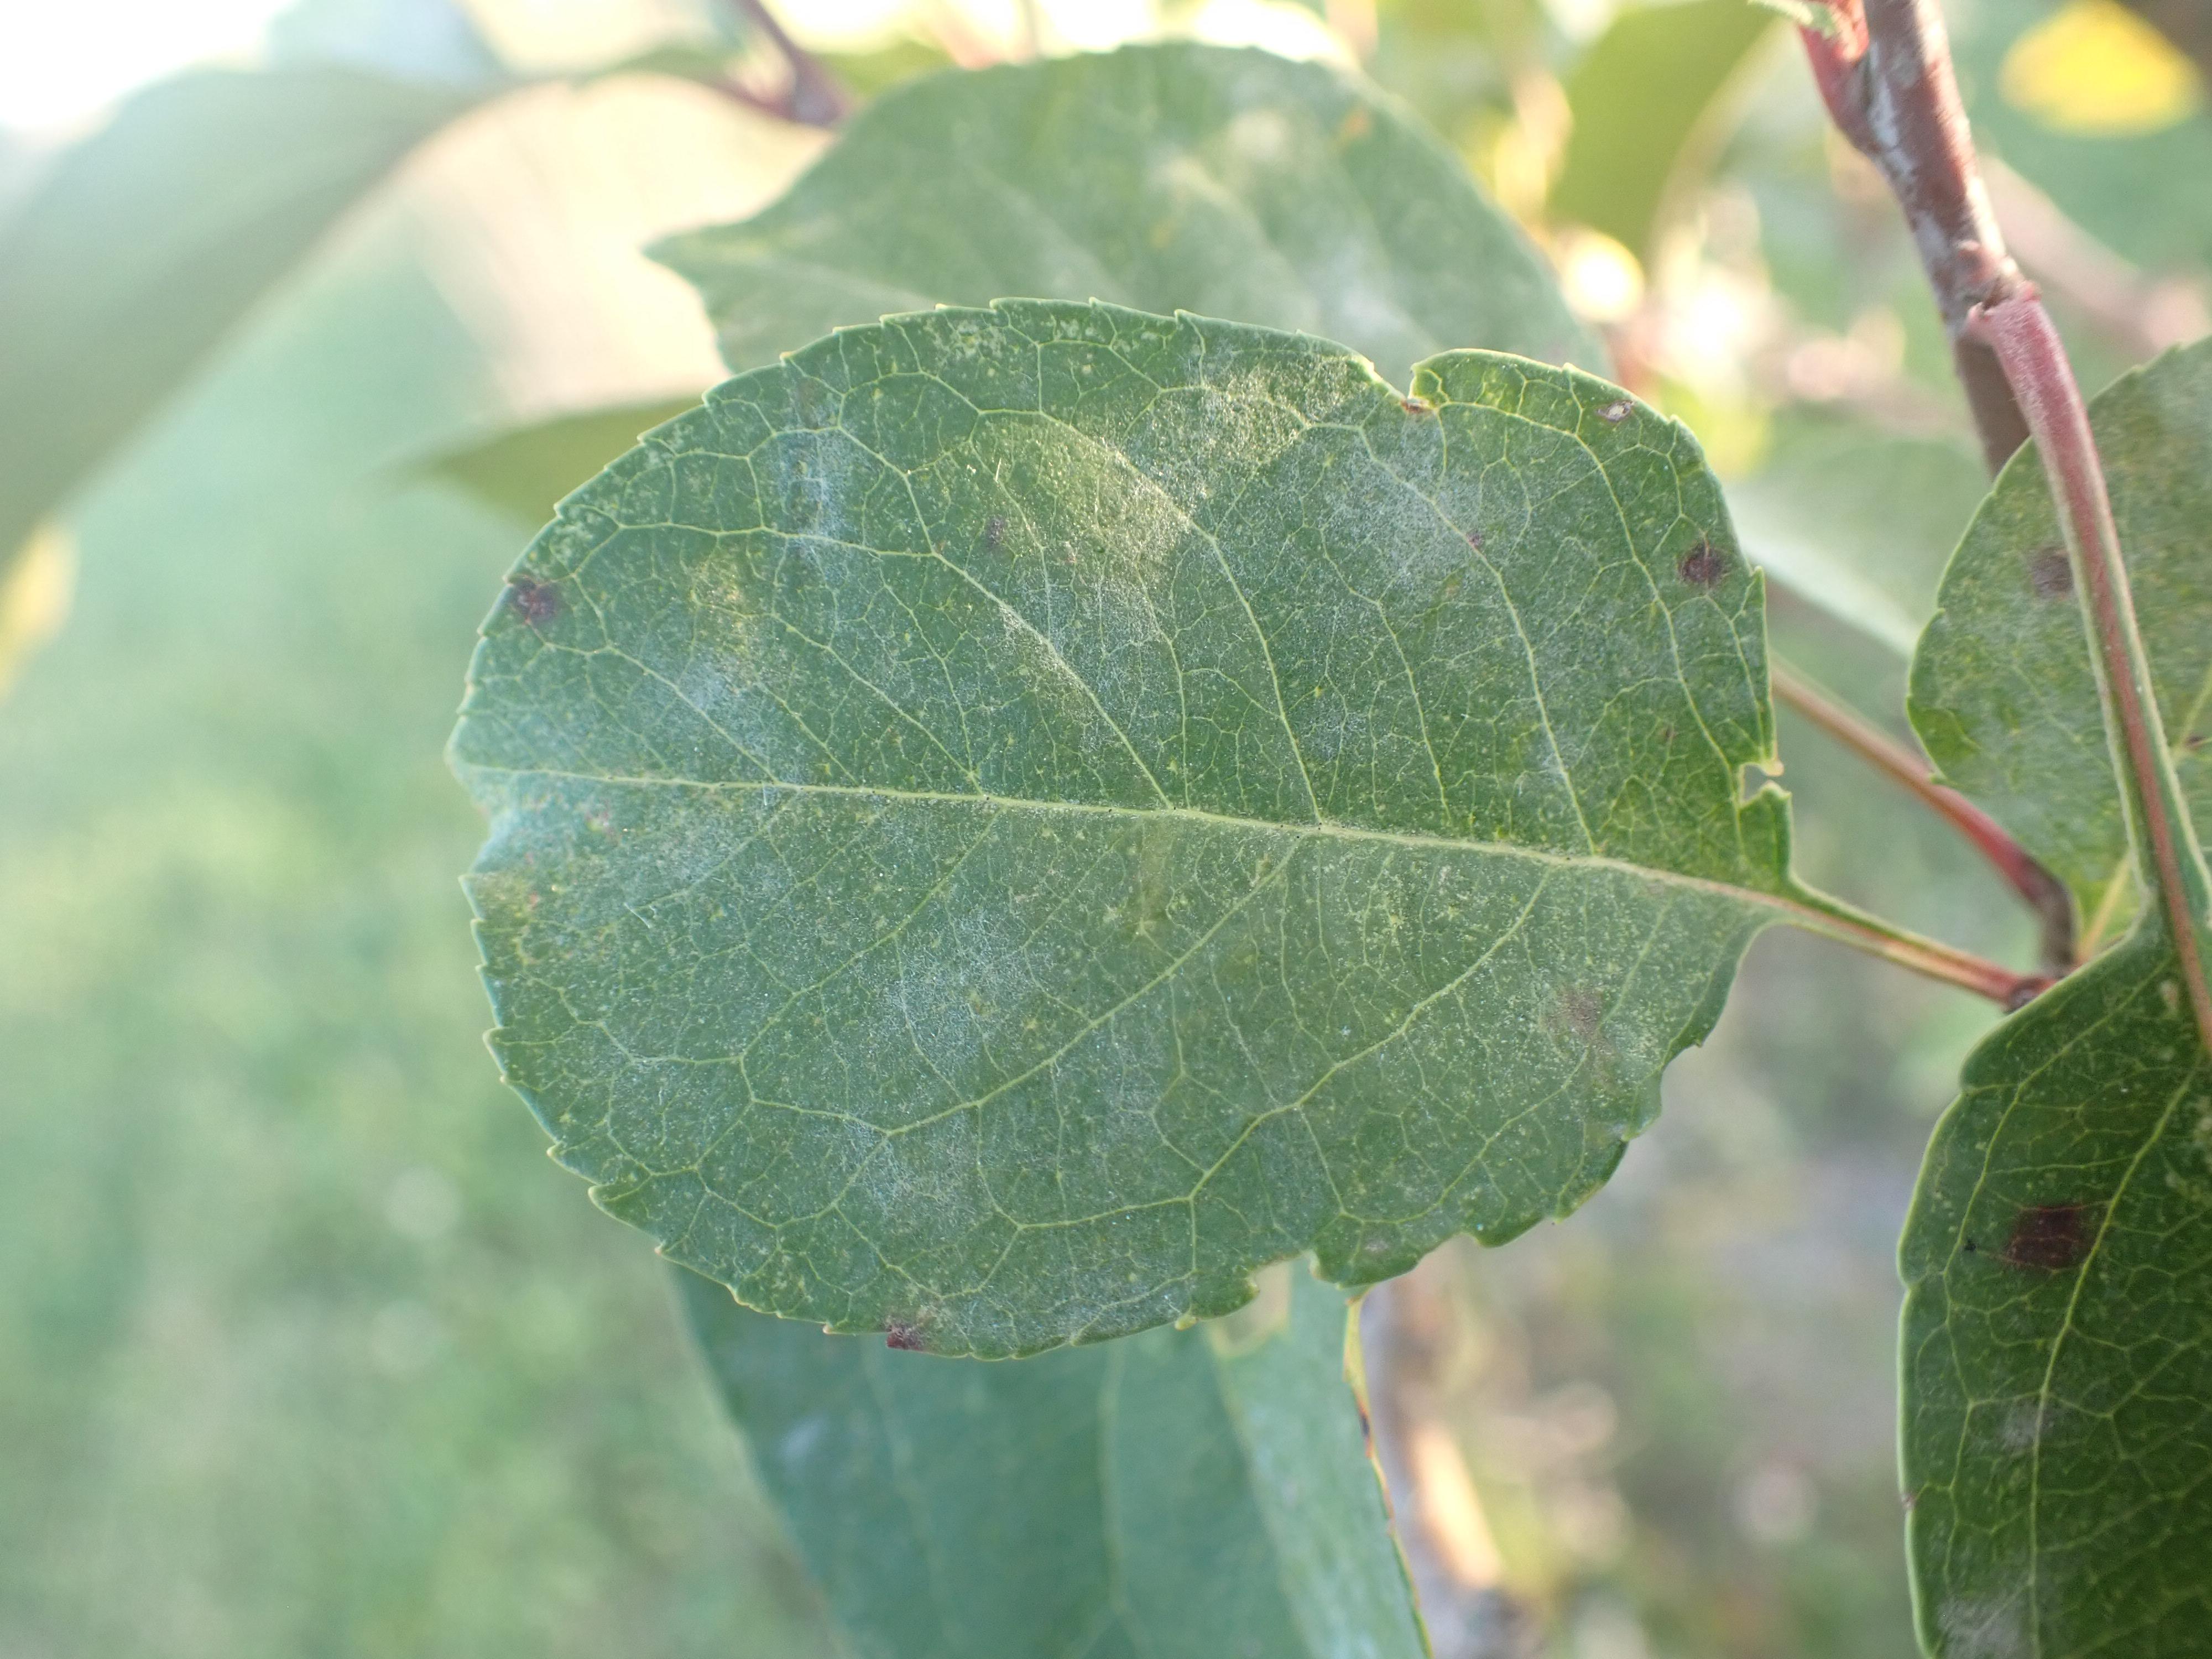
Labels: powdery_mildew